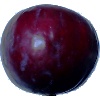
Label: Plum 2